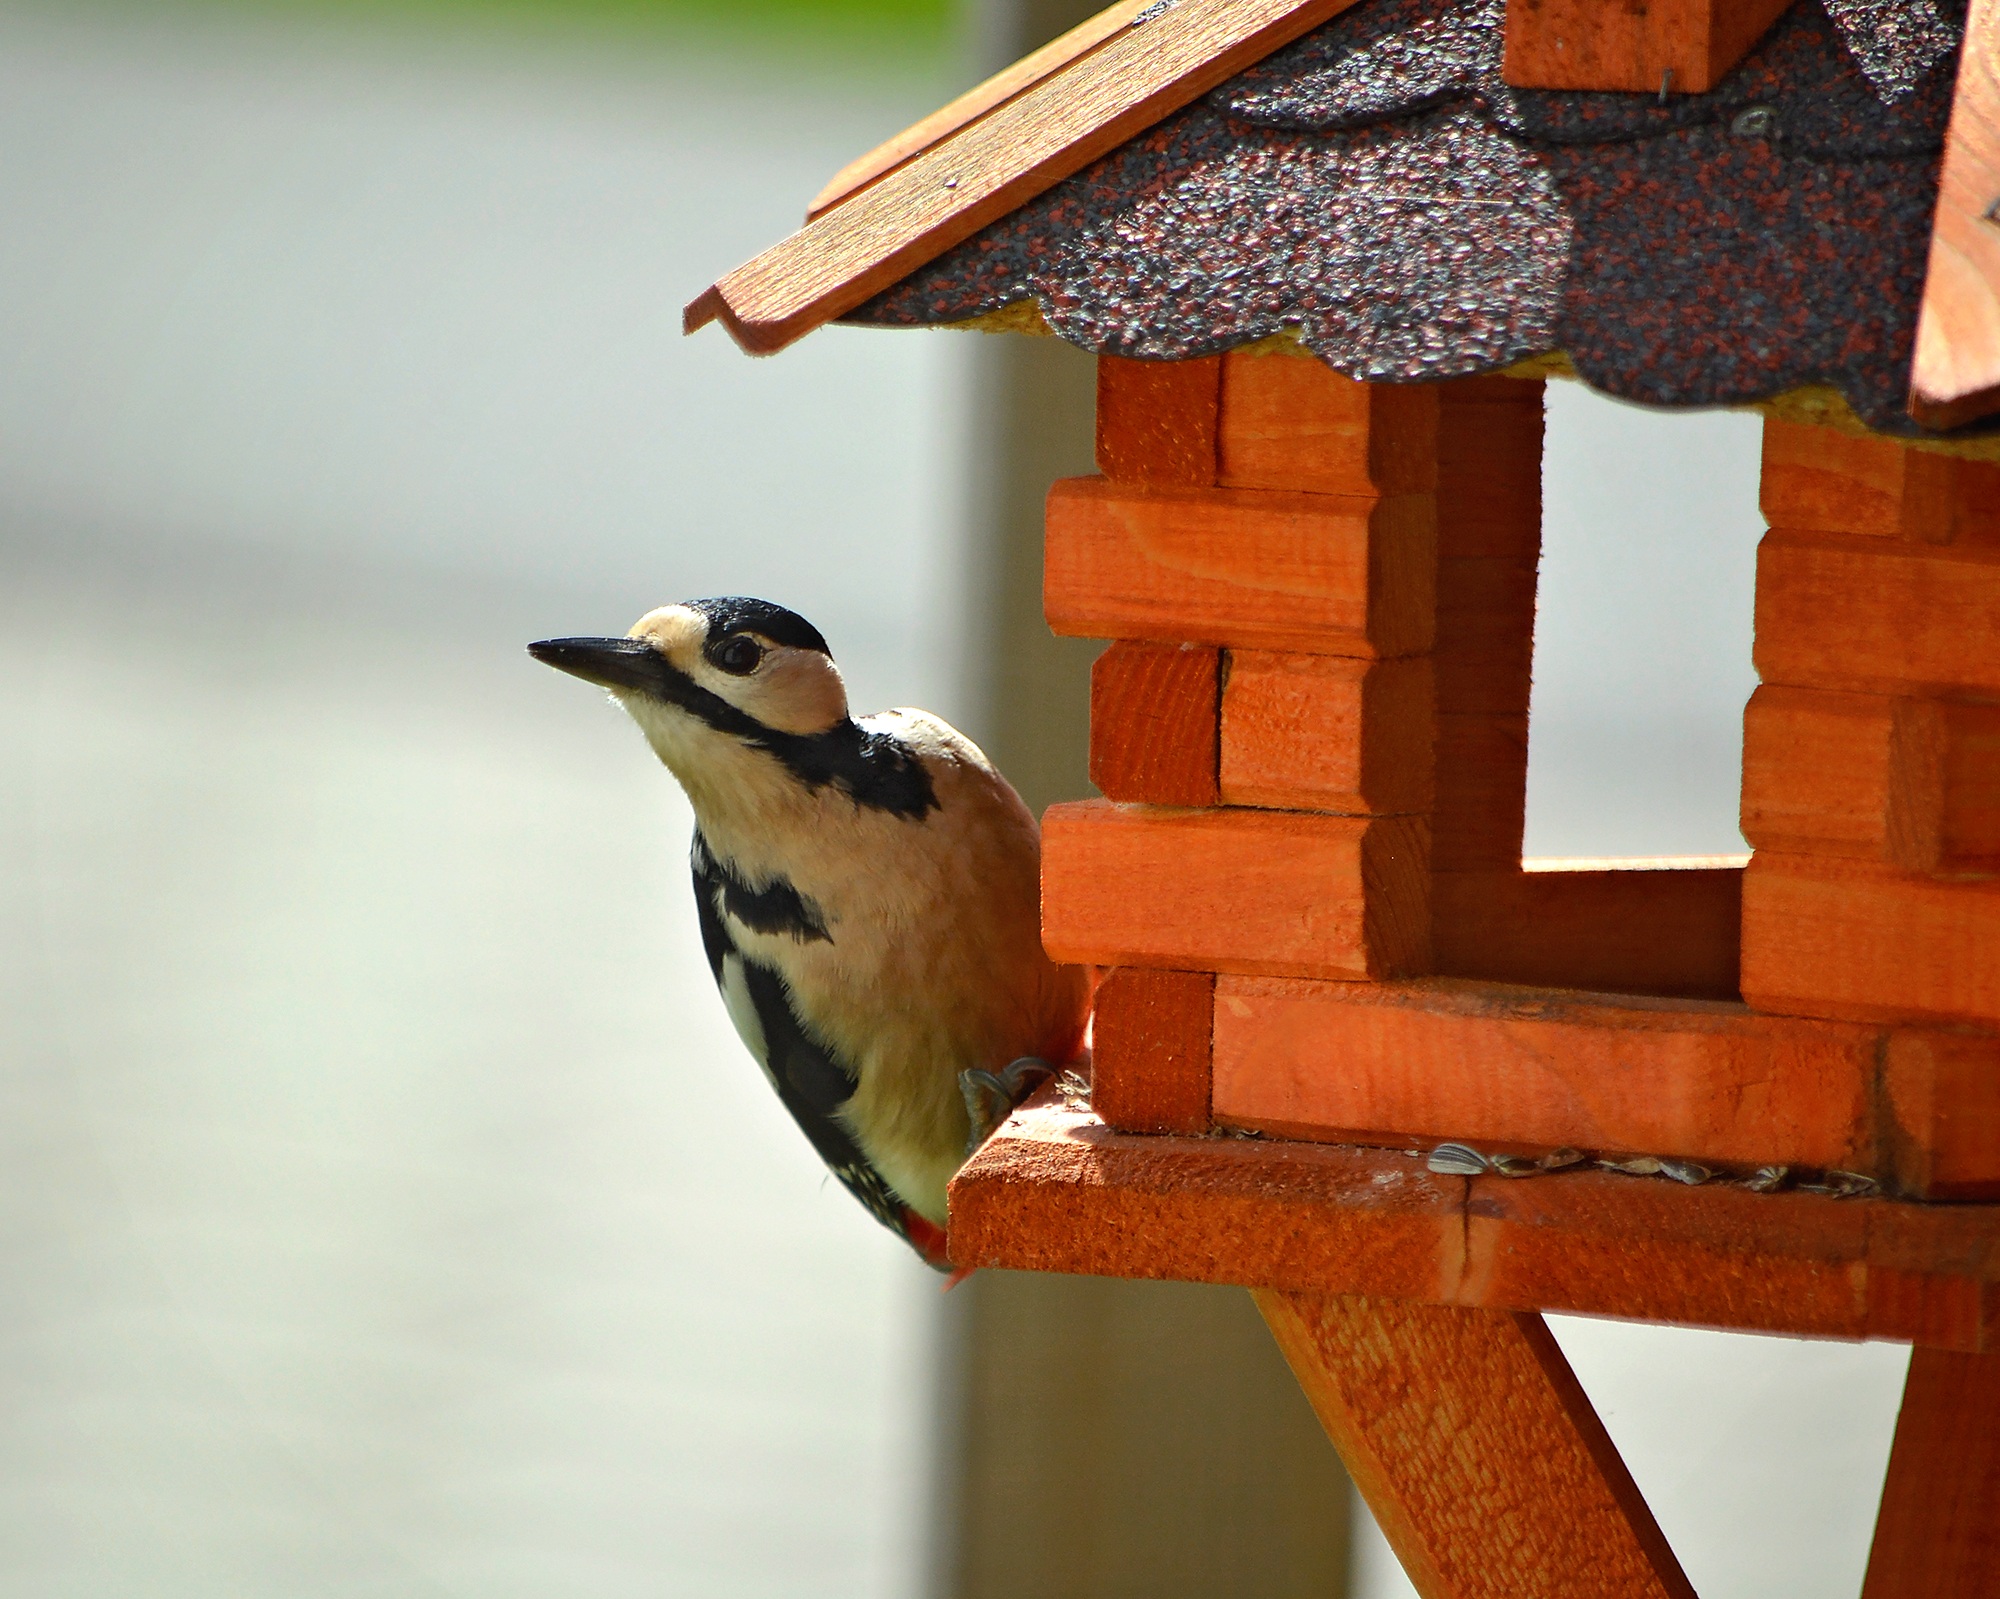
forest, branch, bird, animal, wildlife, fauna, woodpecker, great spotted woodpecker, aviary, bird feeder, forest bird, old world flycatcher, perching bird